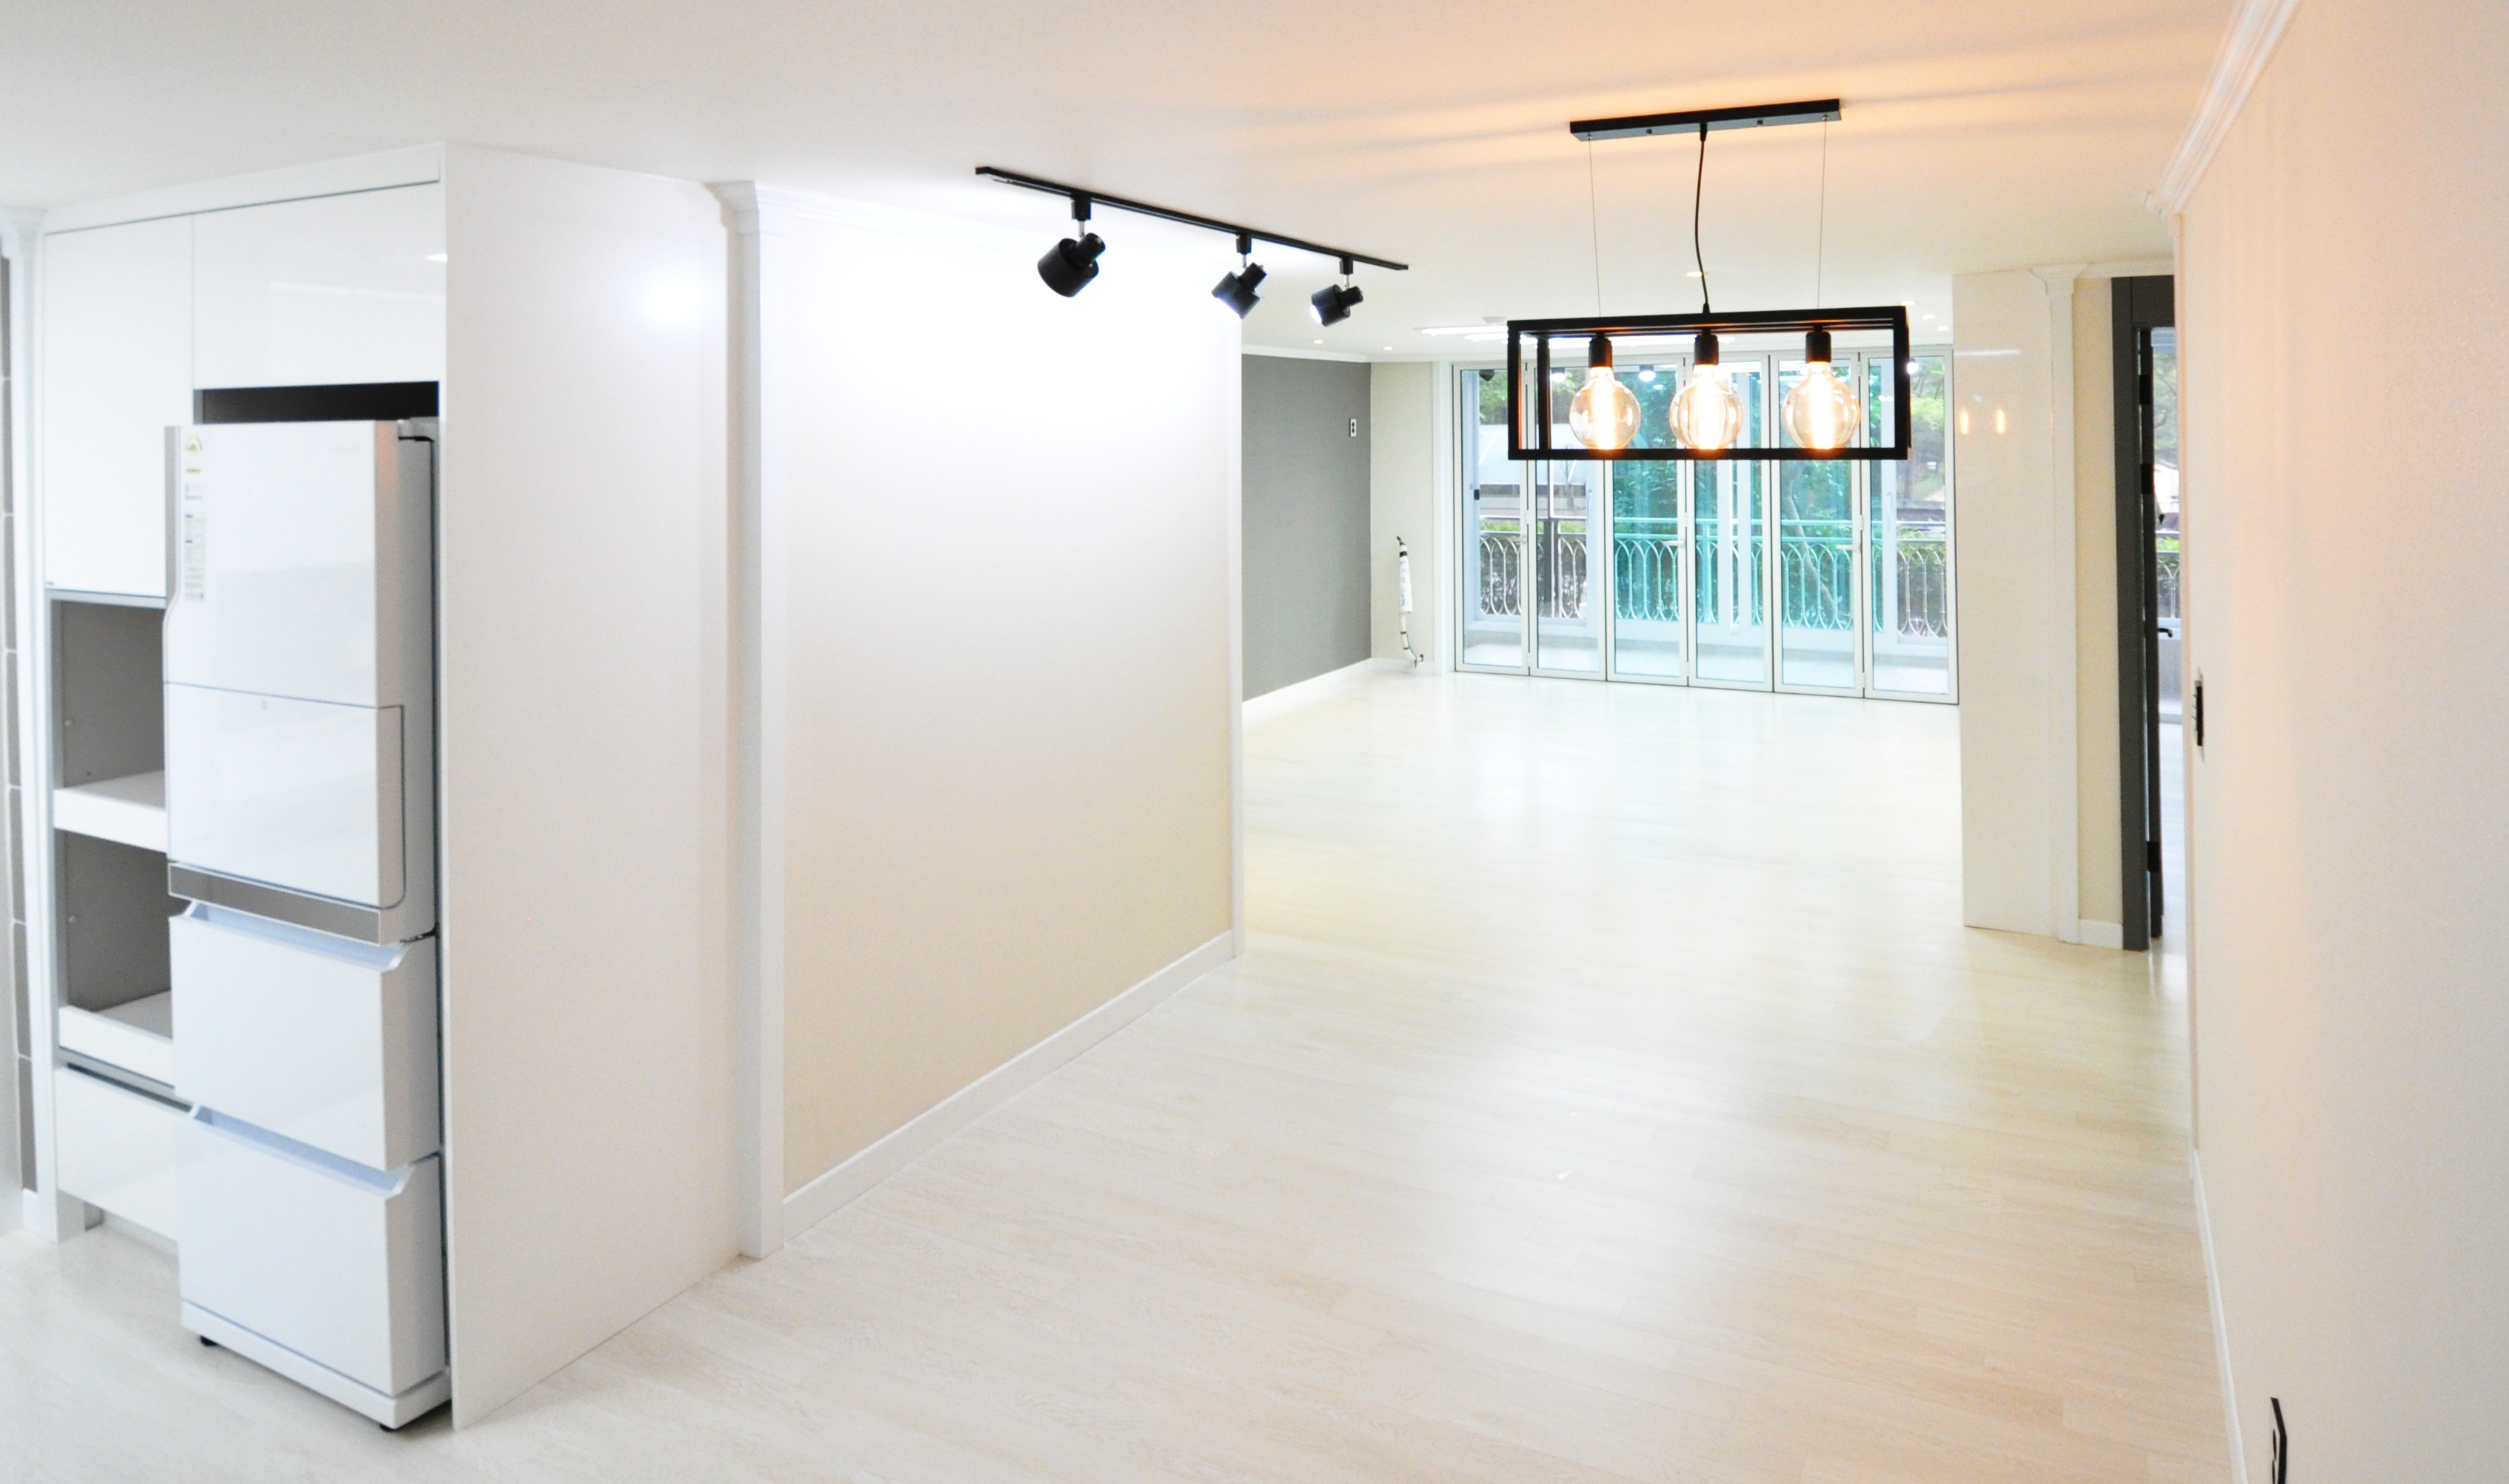
property, room, floor, interior design, real estate, design, office